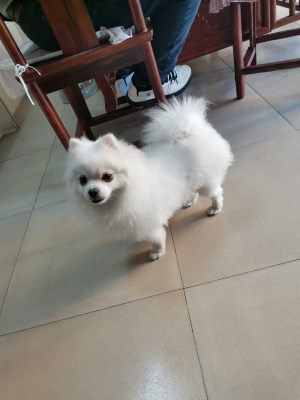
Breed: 1936-n000005-Pomeranian